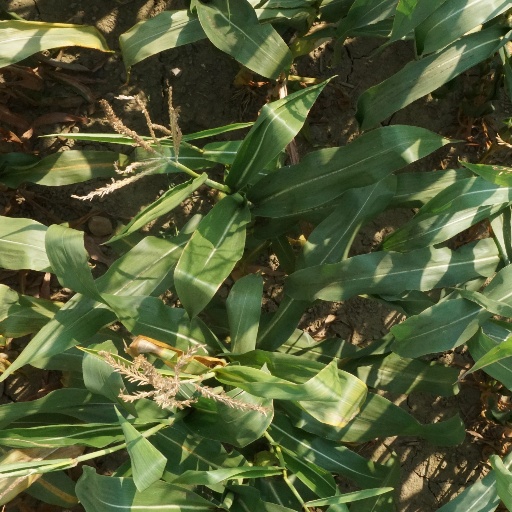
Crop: maize; corn